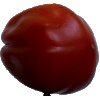
Label: Tomato Heart 1